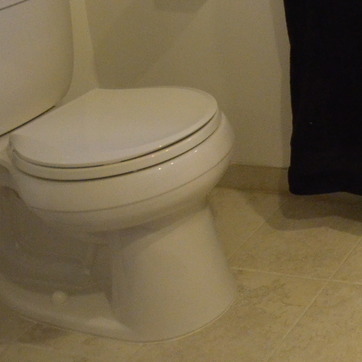
Material: ceramic